Durland Scout Reservation

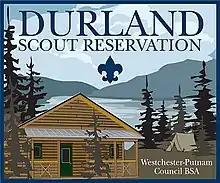

The Agatha A. Durland Scout Reservation is a Scout camp owned by the Greater Hudson Valley Council. It is of mostly deciduous forest containing five lakes, bordered by Clarence Fahnestock State Park to the northeast. It has about forty campsites and nine cabins.